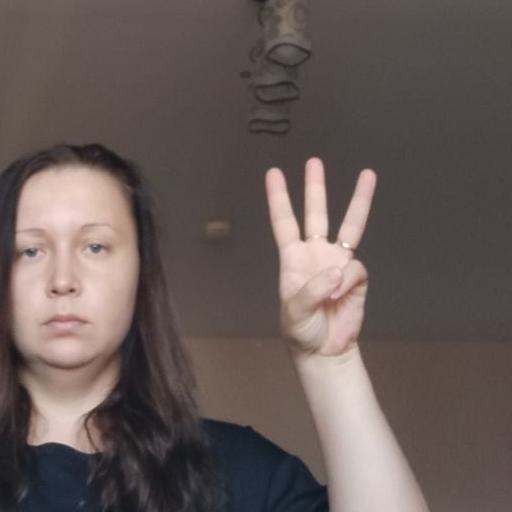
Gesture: three